Ape Yalu Punchi Bhoothaya

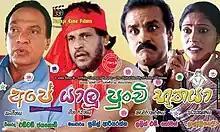
Film poster

Ape Yalu Punchi Boothaya is a 2010 Sri Lankan Sinhala children's film directed by Srilal Priyadeva and produced by N. Udaya Kumar for Balaji Films. The film revolves around a ghost kid who helped children to recover their bad lives to good ones. It stars comic duo Bandu Samarasinghe, Tennyson Cooray, Ananda Wickramage, D. B. Gangodathanna and Eardley Wedamuni. Music for the film is done by renowned musician Edward Jayakody. It is the 1143rd Sri Lankan film in the Sinhala cinema.